Recep Tayyip Erdoğan

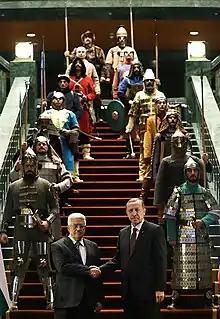
Erdoğan meeting Palestinian president Abbas in Erdoğan's Presidential Palace

President Erdoğan and his government continue to press for court action against the remaining free press in Turkey. The latest newspaper that has been seized is "Zaman", in March 2016. After the seizure Morton Abramowitz and Eric Edelman, former U.S. ambassadors to Turkey, condemned President Erdoğan's actions in an opinion piece published by "The Washington Post": "Clearly, democracy cannot flourish under Erdoğan now". "The overall pace of reforms in Turkey has not only slowed down but in some key areas, such as freedom of expression and the independence of the judiciary, there has been a regression, which is particularly worrying", rapporteur Kati Piri said in April 2016 after the European Parliament passed its annual progress report on Turkey.